Cold Skin (film)

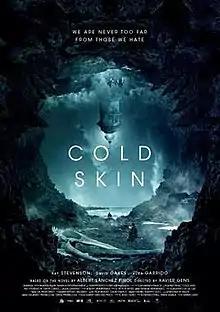
Theatrical release poster

Cold Skin is a 2017 science fiction-horror film directed by Xavier Gens and based on the 2002 novel of the same name by Albert Sánchez Piñol. The film was released on 20 October 2017 in Spain.